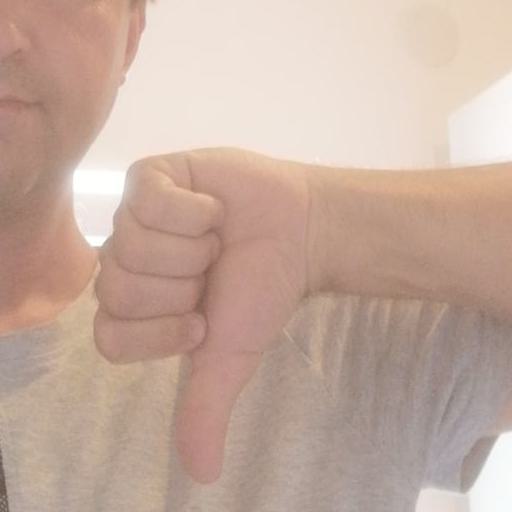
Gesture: dislike